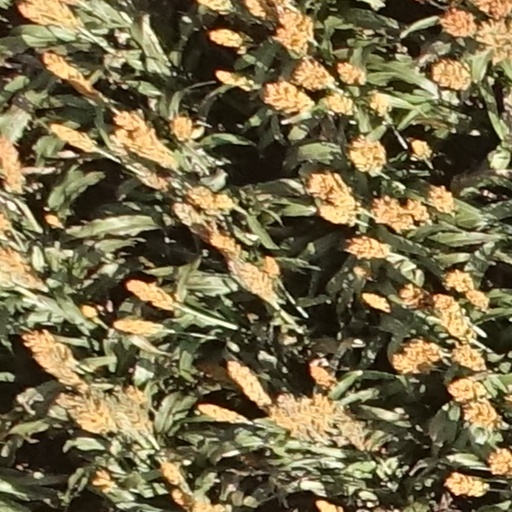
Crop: sorghum